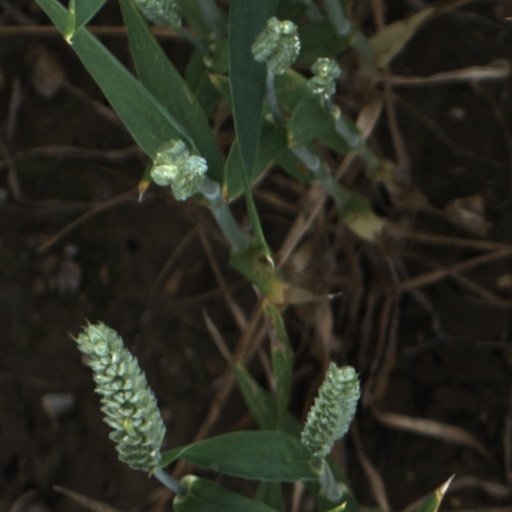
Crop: wheat